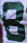
Number: 8